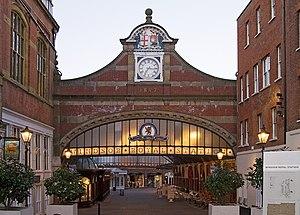
La gare de Windsor & Eton Central est une gare ferroviaire du Royaume-Uni, c'est l'une des deux gares terminus desservant la ville de Windsor dans le Berkshire, en Angleterre. Bien qu'une petite partie fonctionne encore en tant que gare ferroviaire, la structure de la gare a été en grande partie convertie en centre commercial destiné aux touristes, sous le nom de Windsor Royal Shopping. Elle se trouve sur la rue principale, presque en face de Castle Hill, l'entrée principale du château de Windsor.